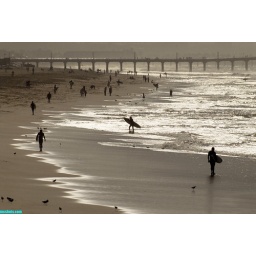
busy day... on the beach and in the water